NAACP New Orleans Branch

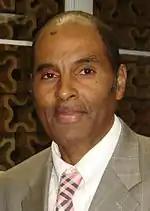
In 2005, in a highly publicized election, Attorney Danatus N. King Sr. was elected President of the NAACP New Orleans Branch.

In 2011, the New Orleans Branch went on record as categorically opposing the proposed merger of the University of New Orleans and Southern University at New Orleans. In February 2011, the New Orleans Branch of the NAACP joined the National NAACP Stakeholder Relations Department as one of the stops on the 10-city tour. The Let It Rise Tour was composed of three segments which included: a round-table discussion by clergy; a mass meeting/revival service; and a health awareness summit. The theme of the 2011 Tour was: ""The Faith Community as an Agent for Social Justice";" which furthers the mission of the Association to ensure the political, educational, social, and economic equality of rights of all persons and to eliminate race-based discrimination.